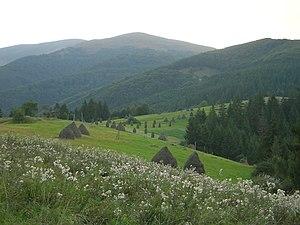
Le secteur de l'agriculture en Ukraine emploie, en 2006, 9,4 % de la population active soit 3,8 millions de personnes et représente environ 8,7 % du PIB, l'industrie agro-alimentaire en représente, quant à elle, 8 % et le total des industries liées à l'agriculture 20 %. Le pays est recouvert à 57,6 % de terres cultivées en 2005, soit environ 22,9 millions d’hectares dont près de 2 454 000 sont irrigués.